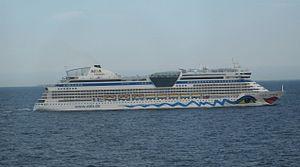
Le MS AIDAbella est un navire de croisière appartenant à la compagnie allemande Aida Cruises. Il est le sister-ship de l’AIDAdiva et de l’AIDAluna.